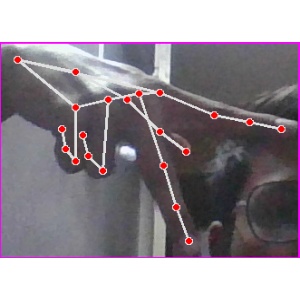
अक्षर: प